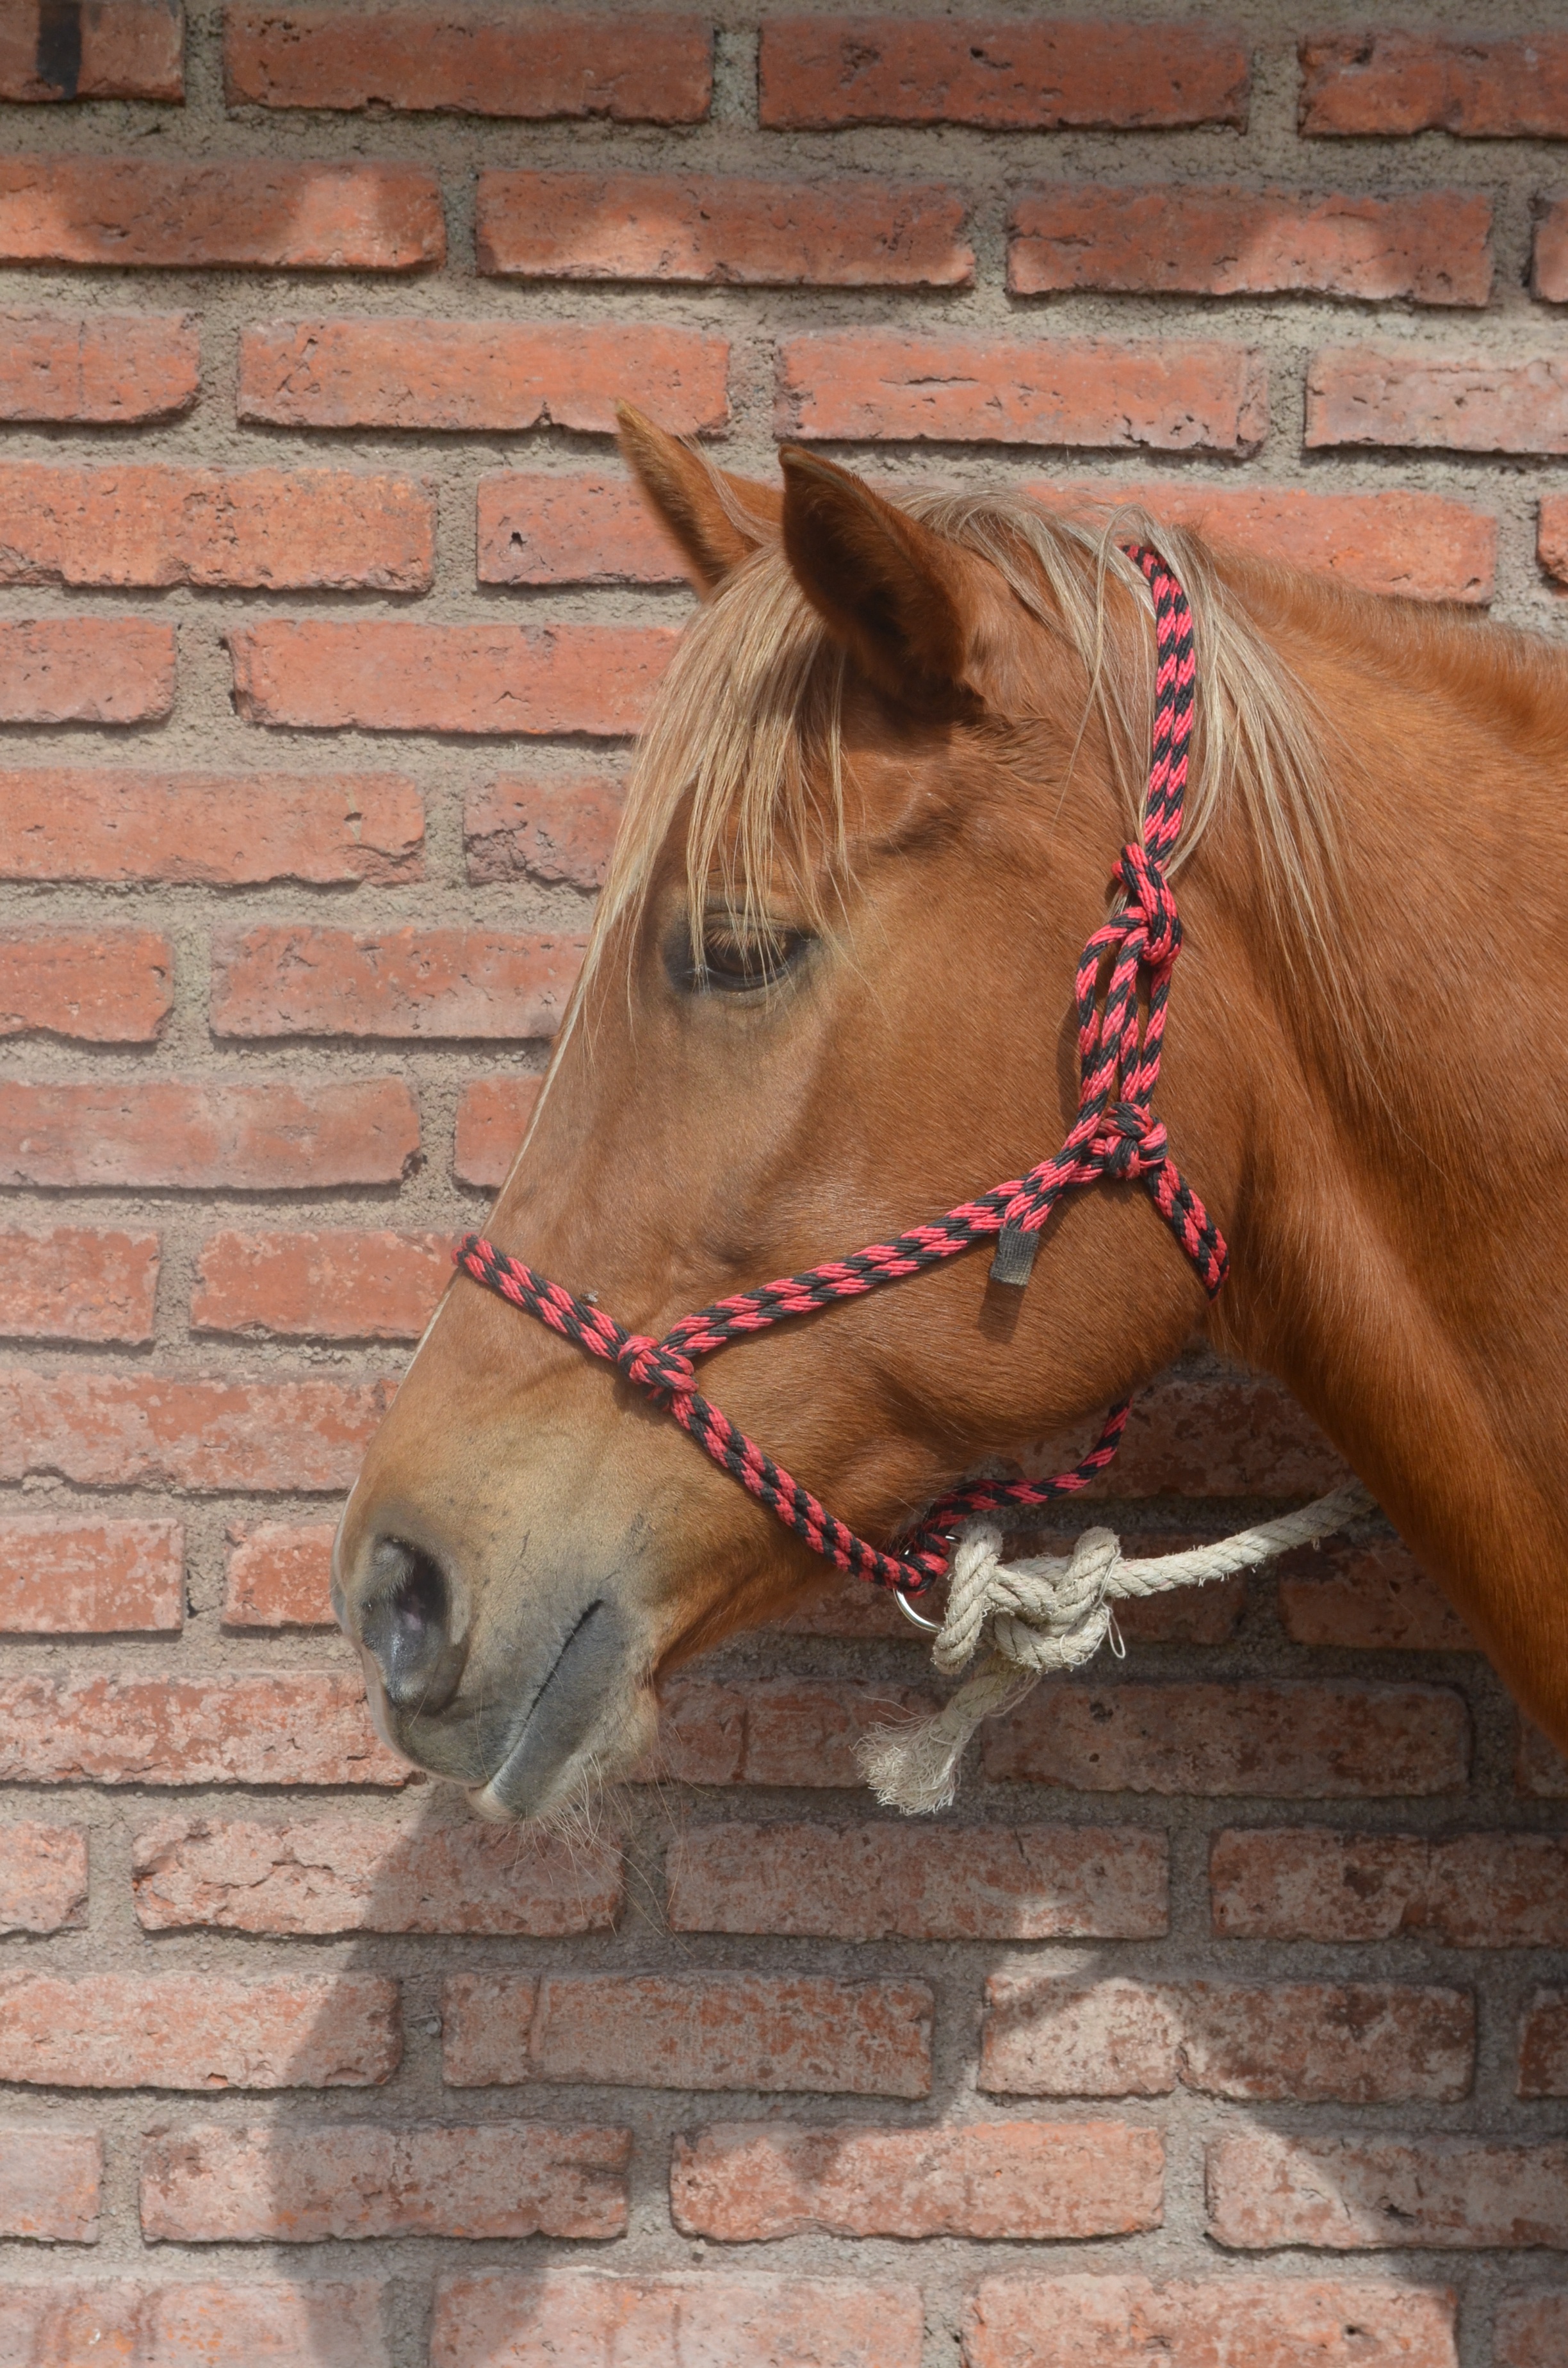
farm, animal, portrait, horse, rein, mammal, stallion, mane, bridle, equine, head, vertebrate, mare, halter, horse like mammal, mustang horse